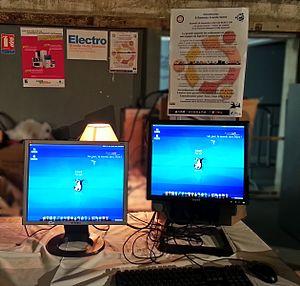
Stand de vente d'ordinateurs sous Emmabuntüs à la Grande Vente d'Emmaüs Paris Español: Stand de venta de computadoras con Emmabuntüs en la Gran Venta de Emaús de París
Emmabuntüs est une distribution Linux dérivée du système d'exploitation Ubuntu et de Debian. Elle est une des variantes d'Ubuntu construite pour reconditionner les ordinateurs personnels offerts aux Communautés Emmaüs.